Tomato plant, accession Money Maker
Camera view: horizontal (90 deg, fisheye); turntable rotation: 120 degrees
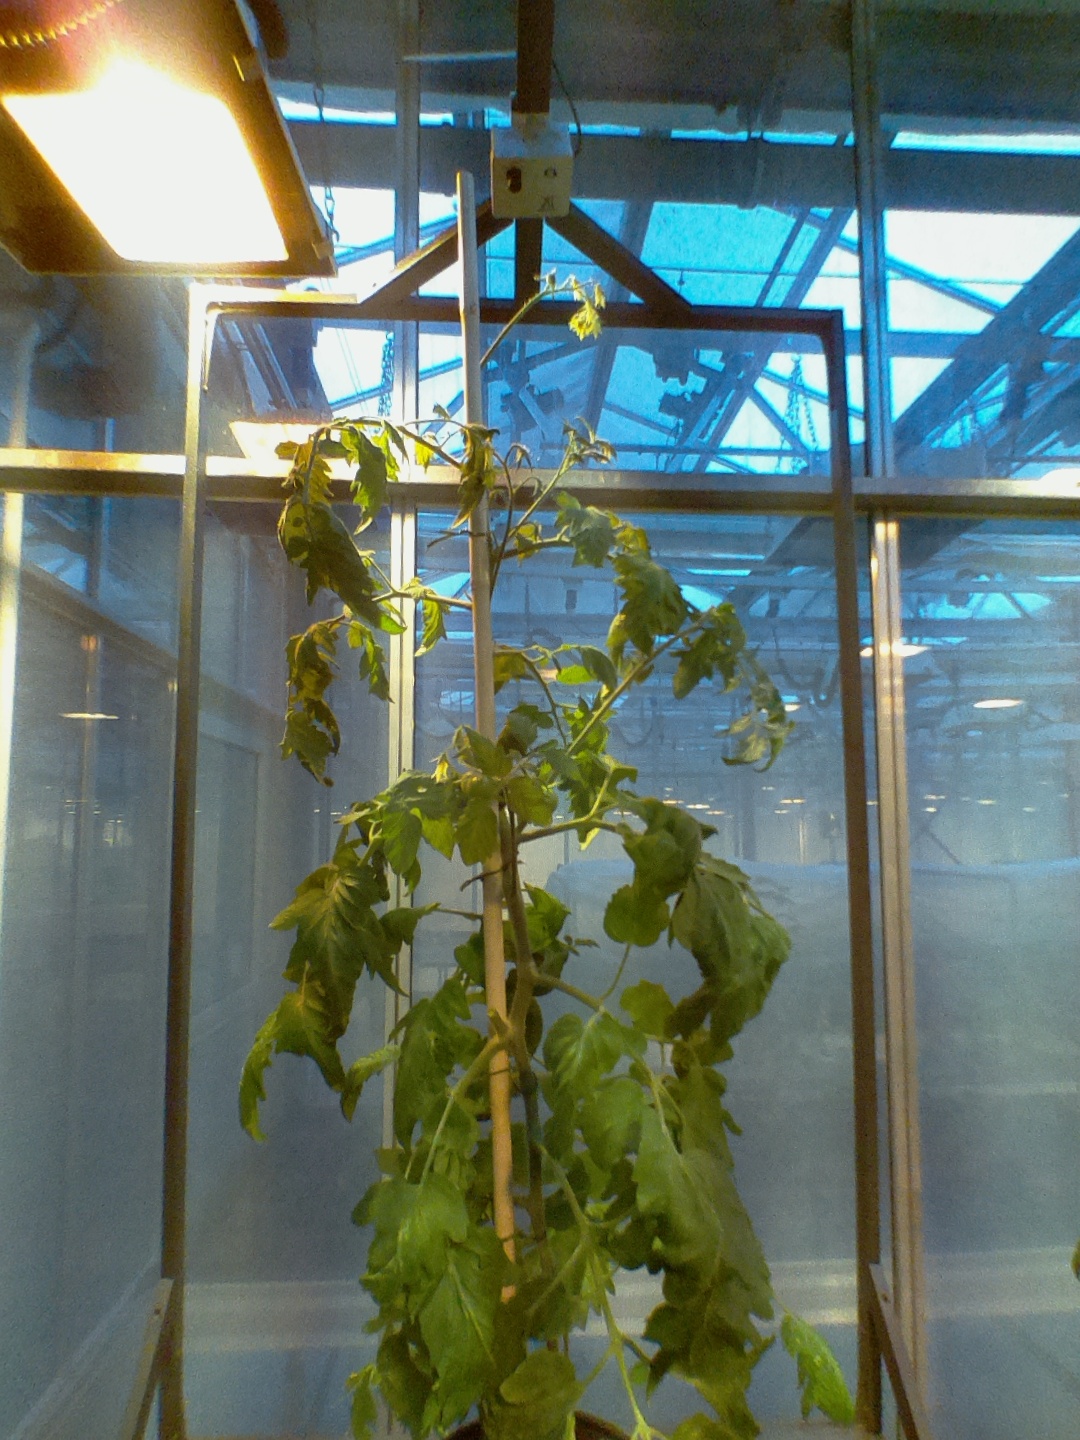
BBCH growth stage 71: 10%-20% of final fruit size